Asia-Pacific Telecommunity band plan

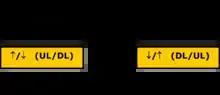
Figure 5. Duplexers in the FDD mode of the APT band plan

At the given moment, the user equipment (UE) for this segmentation scheme has not yet been released commercially. In the same time, the development of 3GPP and ITU standards (bands 28 and 44) and evident signals that has been sent to the market by many countries in Asia, Latin America and elsewhere, indicate that technological developments of the required ecosystem (first of all, in terms of user equipment and network equipment) are currently underway. Some of the strongest signals for the future demand have been sent by large markets, such as Japan, India, Indonesia, and above all, Mexico. This country was the first large market in Americas to adopt the APT band plan despite historical path dependency and despite having a 3,000 km border with the USA which uses a different segmentation of the 700 MHz band. Another point that is worth to mention is that the standardization work that has been carried out by the 3GPP was strongly supported by many key companies from the industry. That also proves that the equipment manufacturers are in the process of the commercialization of UE and network elements driven by the creation of significant market by the APT band plan.